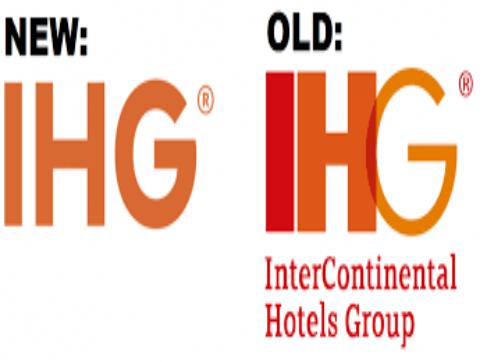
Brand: IHG
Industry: Others